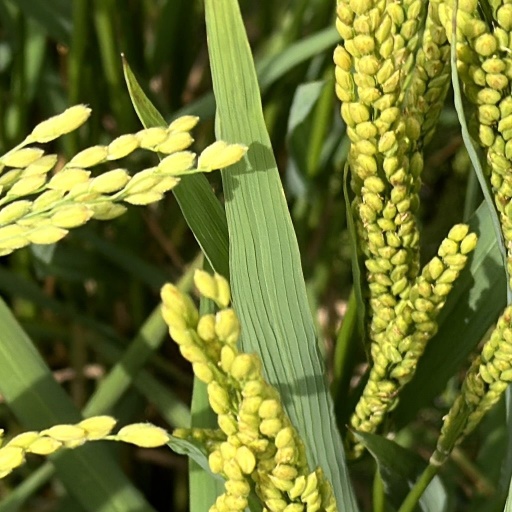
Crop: rice